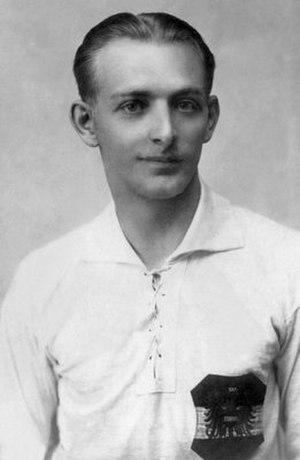
Matthias Sindelar, de son nom de naissance Matěj Šindelář, né le 10 février 1903 à Koslau et mort le 23 janvier 1939 à Vienne, est un footballeur austro-hongrois puis autrichien, évoluant au poste d'attaquant de la fin des années 1910 jusqu'à la fin des années 1930.
L'équipe d'Autriche de football est l'équipe nationale qui représente l'Autriche lors des compétitions internationales masculines de football, sous l'égide de la Fédération autrichienne de football. Elle consiste en une sélection des meilleurs joueurs autrichiens.
L'équipe d'Autriche de football participe à sa première Coupe du monde de football lors de l'édition 1934 qui se tient dans le royaume d'Italie du 27 mai 1934 au 10 juin 1934.